Tribal-class destroyer (1936)

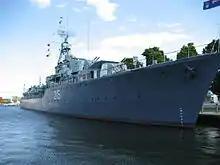
, museum ship in Hamilton, Ontario

The surviving four British destroyers were paid off and sold for scrap during 1948 and 1949, while the Australian and Canadian Tribals were refitted and modernised for post-war service. Four destroyers still under construction in Canada when World War II ended were completed and then modernised, while five ships under construction in Australia were cancelled.